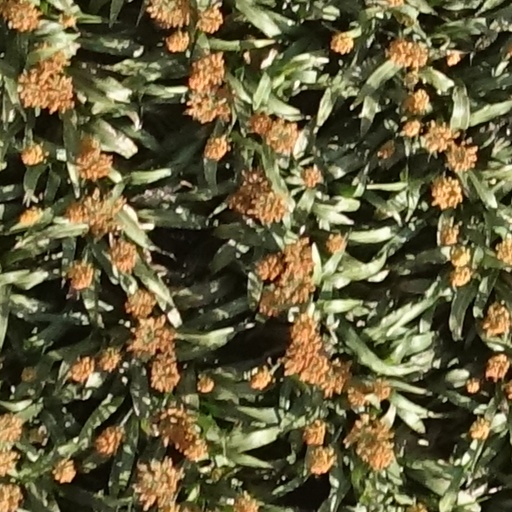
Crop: sorghum